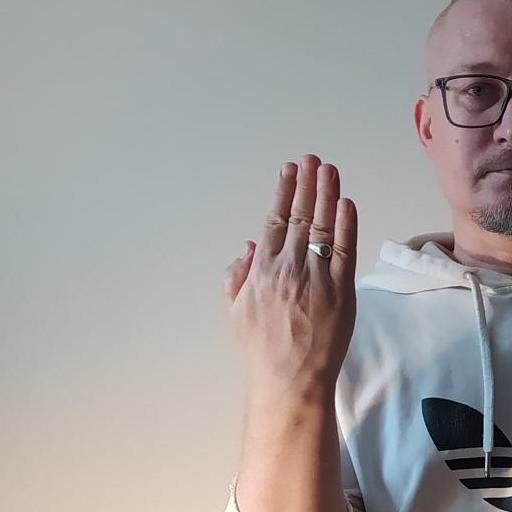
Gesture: stop_inverted